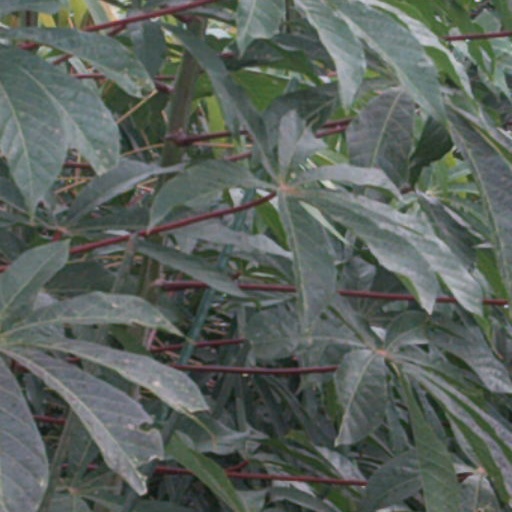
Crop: cassava